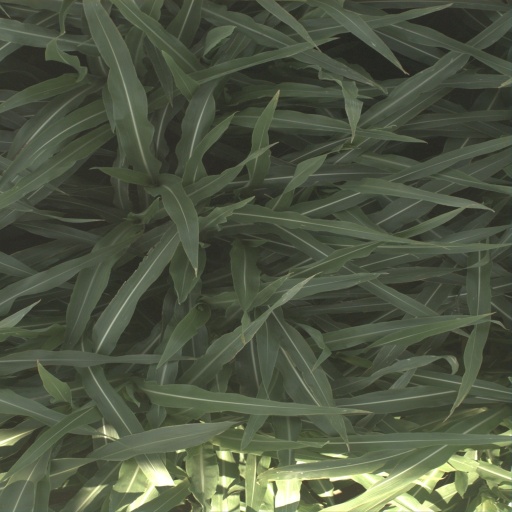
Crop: sorghum